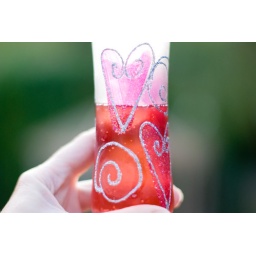
... flickr friends! A drop of pink fizz in the glasses we used for our. engagement party :)